Mahjong

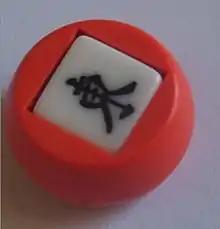
Cubic dealer and prevailing wind marker

A match consists of four rounds, each representing a "prevailing wind", starting with East. Once the first round is completed, a second round begins with South as the prevailing wind, and so on. Wind position is significant in that it affects the scoring of the game. A mahjong set with winds in play will usually include a separate prevailing wind marker (typically a die marked with the wind characters in a holder).